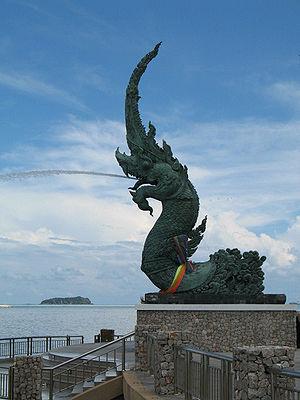
Songkhla est une ville de la région Sud de la Thaïlande, capitale de la Province de Songkhla. C'est un des ports les plus importants de l'Est de la péninsule Malaise.